Animal husbandry in Pakistan

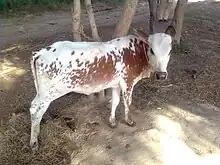
A cow in a Punjabi farm in rural Pakistan

Being a country that has a largely rural and agriculture-based industry, animal husbandry plays an important role in the economy of Pakistan and is a major source of livelihood for many farmers. Between 30 and 35 million people in Pakistan's current labour force are estimated to be engaged in livestock rearing. While the agricultural practice is prevalent throughout the entire country, it is more common in the fertile provinces of Punjab and Sindh, which are traditionally the main areas of agriculture and farming activity. In 2020, the livestock industry contributed 60.6% to overall agriculture and 11.7% to the GDP.